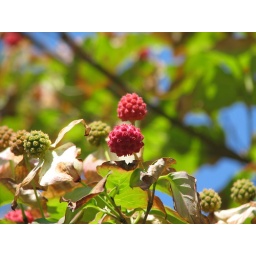
tree by the library